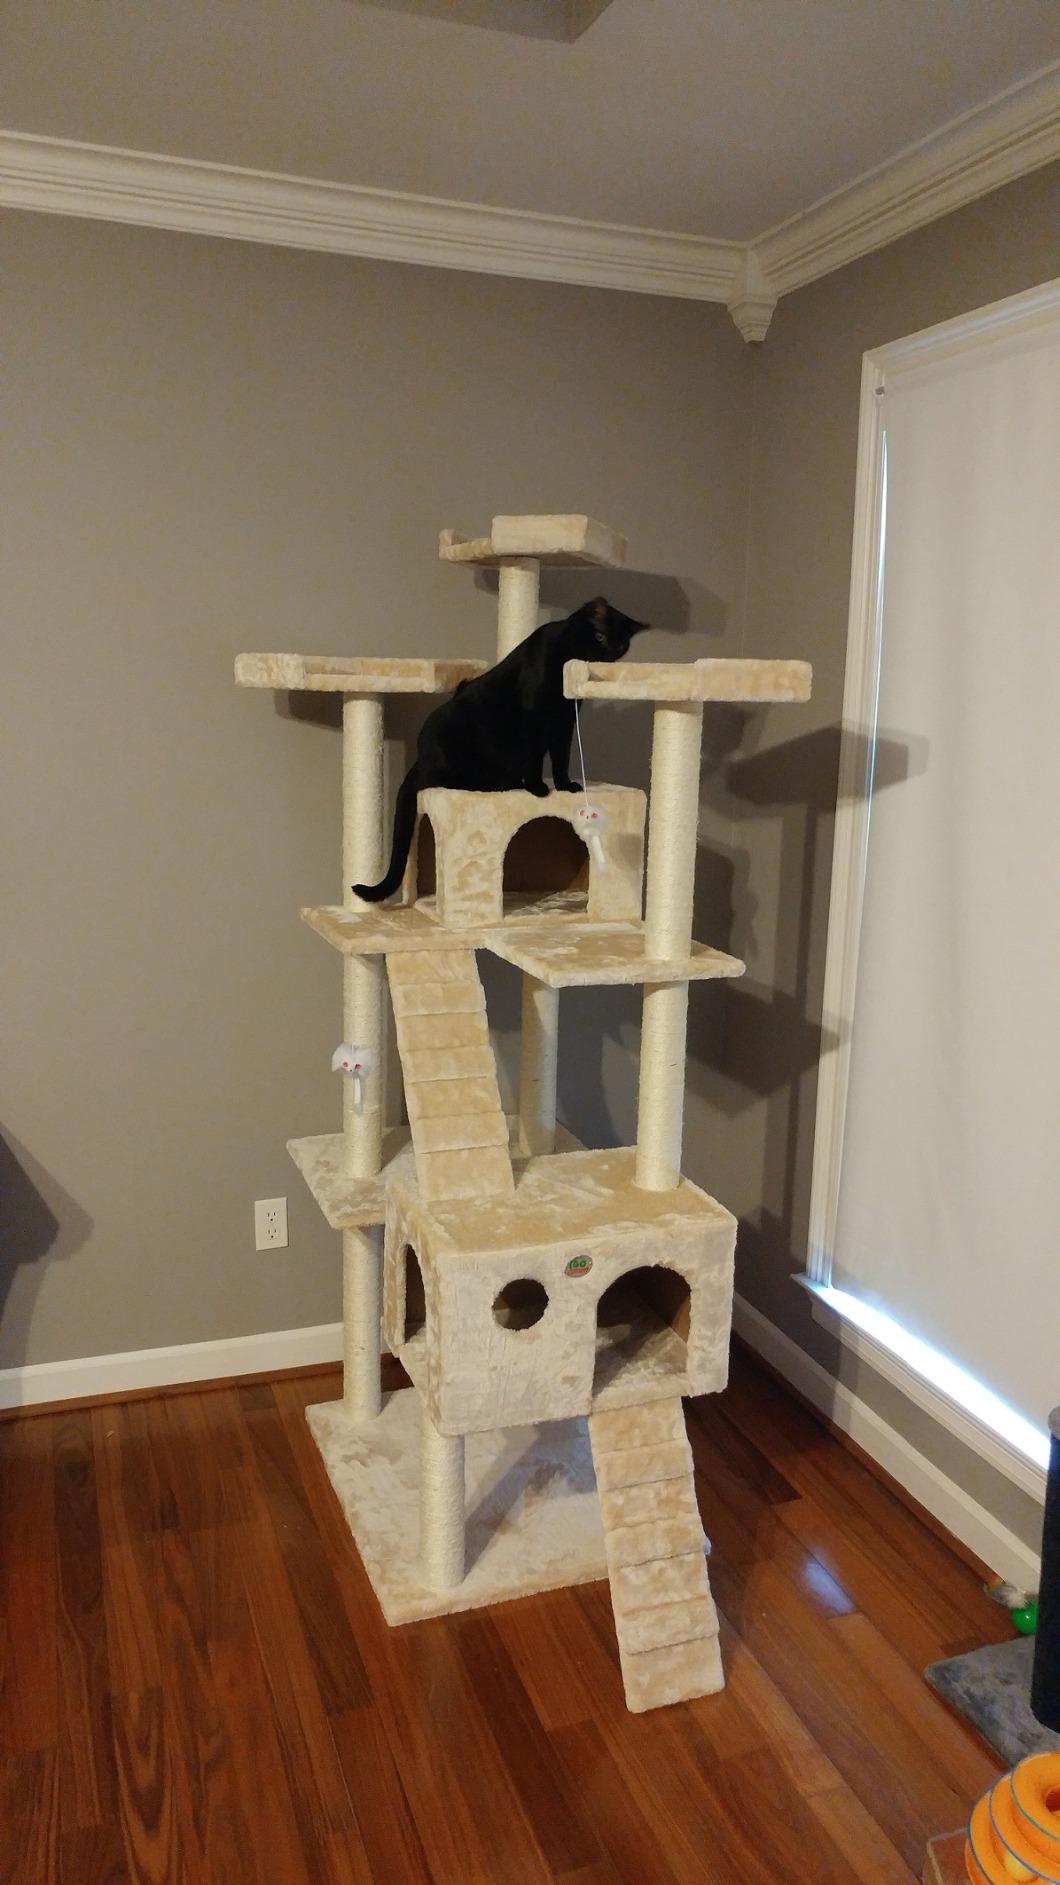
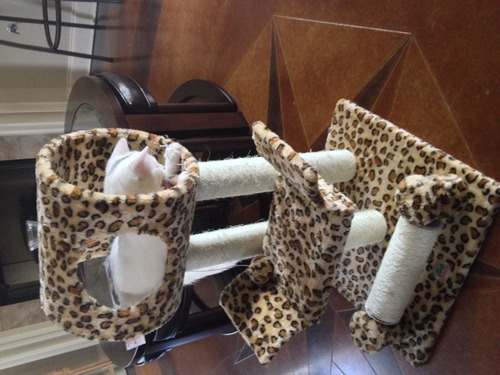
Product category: items_cat tree
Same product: no